Ellsworth Vines

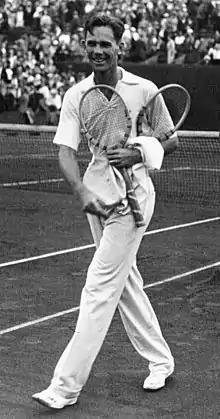

Henry Ellsworth Vines Jr. (September 28, 1911 – March 17, 1994) was an American tennis champion of the 1930s, the World No. 1 player or the co-No. 1 in 1932 as an amateur, and in 1934, 1935, 1936 and 1937 as a professional. He won three Grand Slam titles, the U.S. National Championships in 1931 and 1932 and the Wimbledon Championships in 1932. Vines also was able to win Pro Slam titles on three different surfaces. He later became a professional golfer and reached the semifinals of the PGA Championship in 1951.